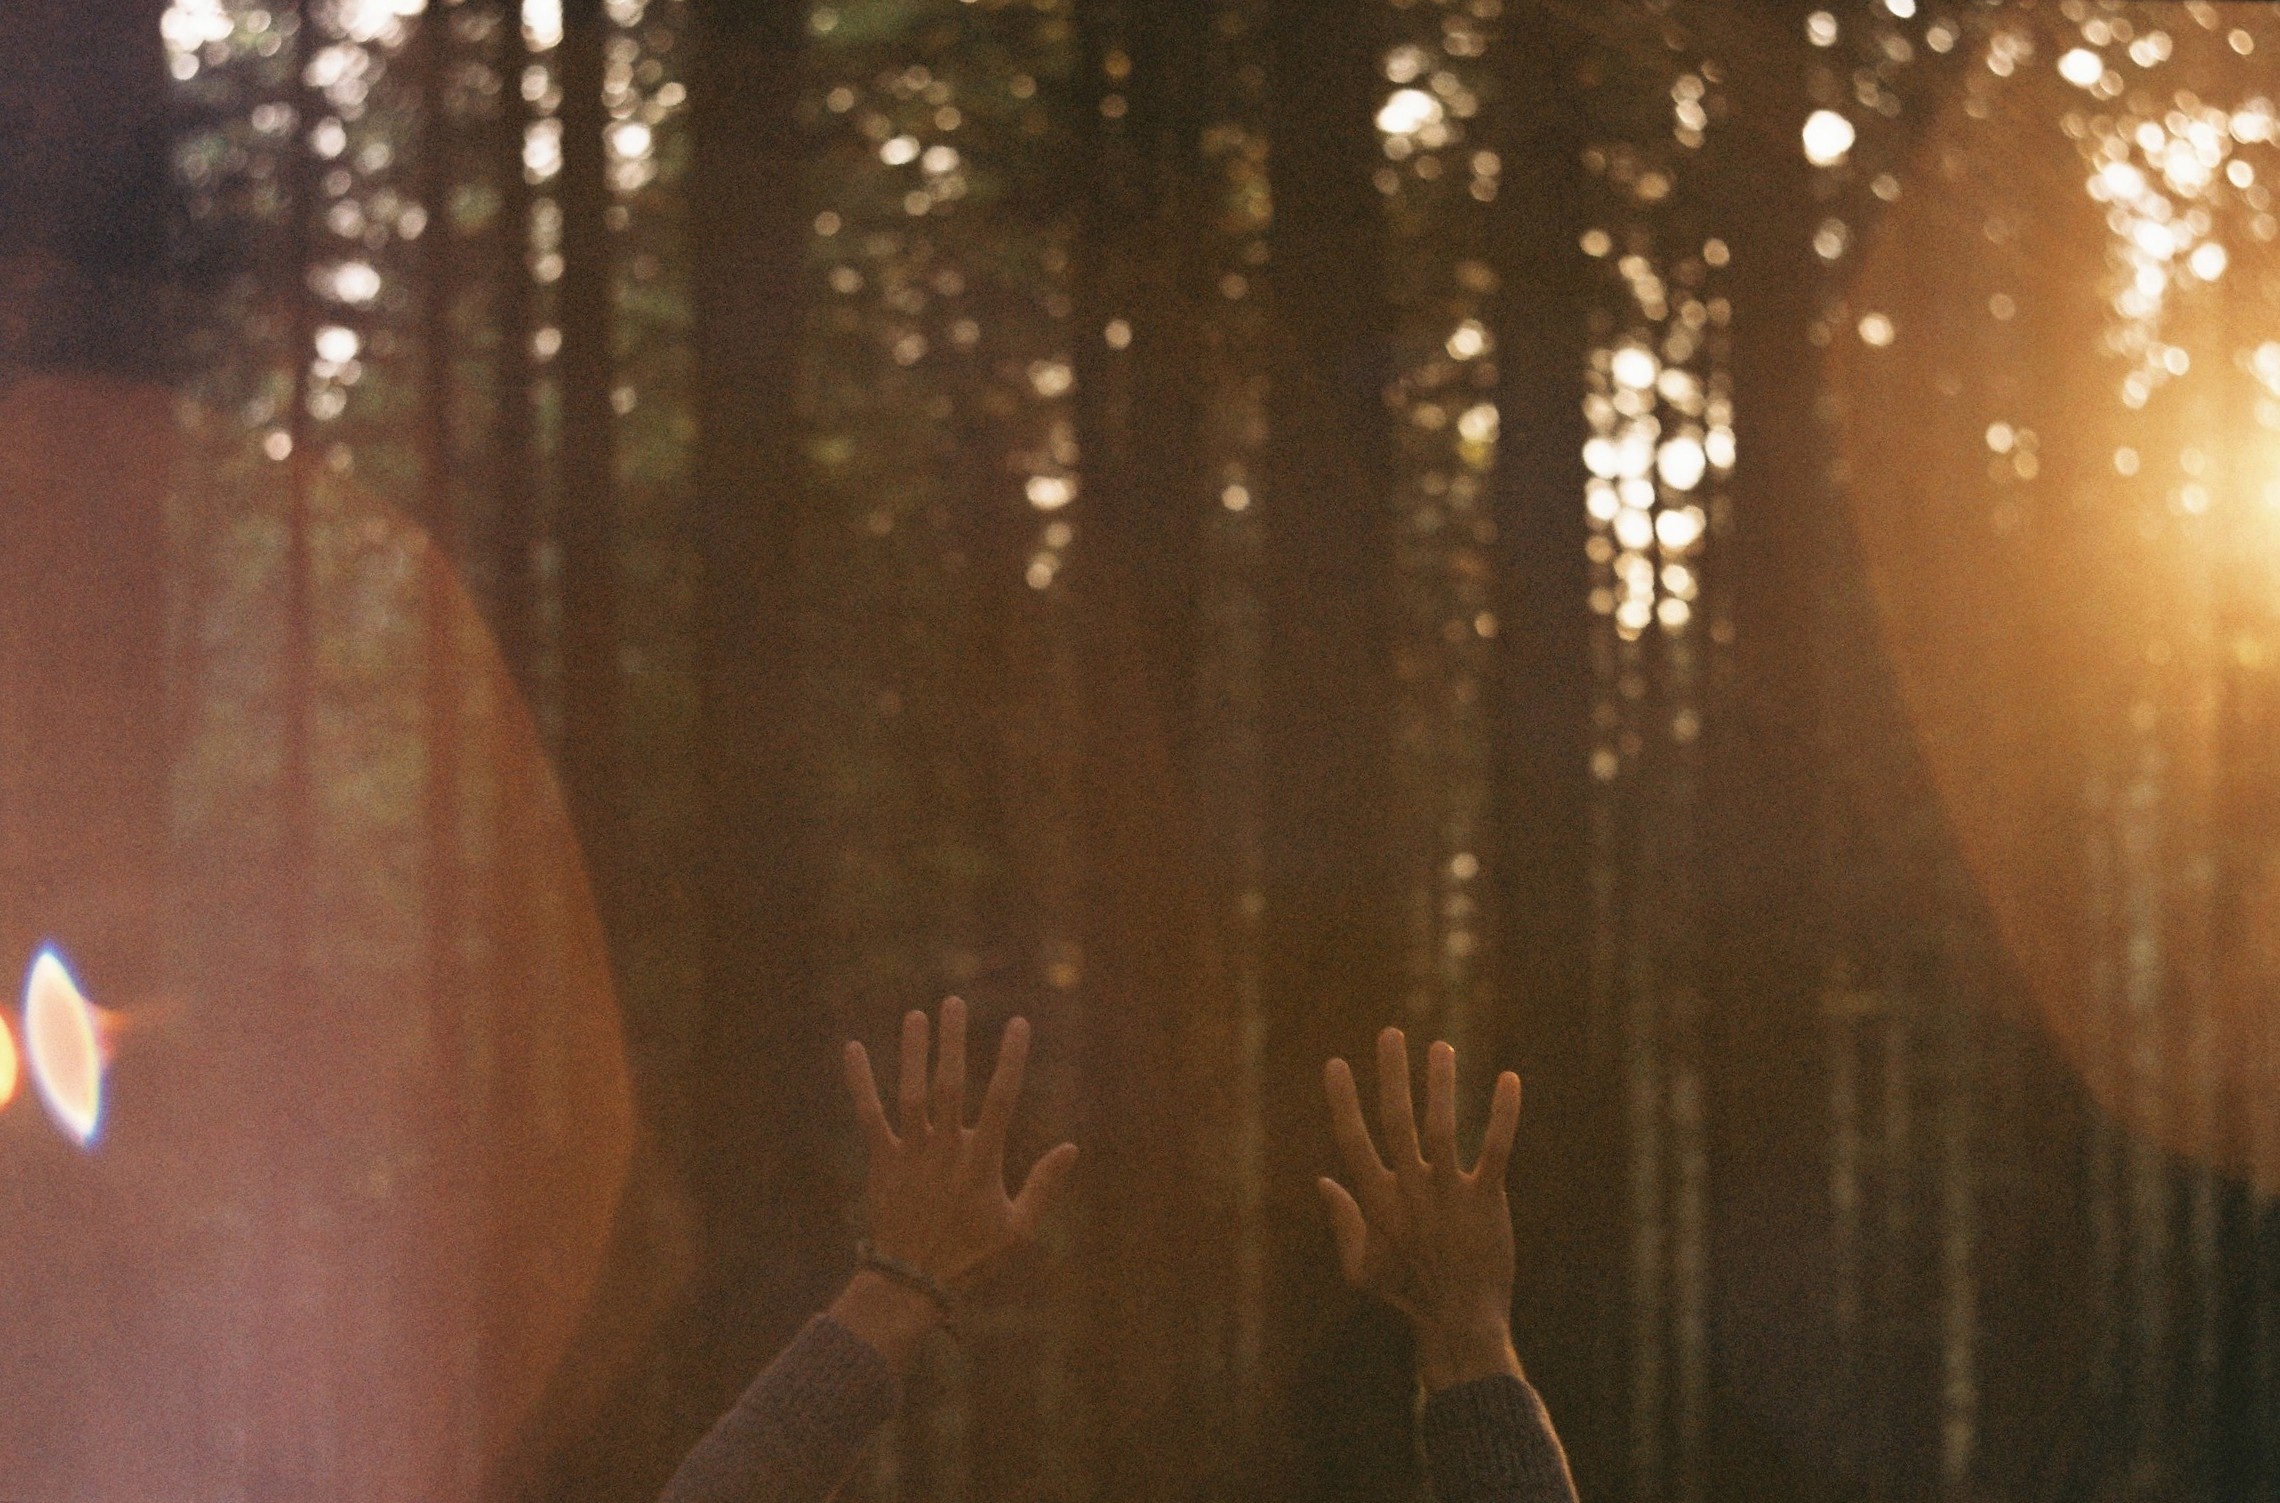
tree, forest, light, night, sunlight, morning, leaf, reflection, autumn, weather, darkness, season, screenshot, atmospheric phenomenon